Elana Herzog

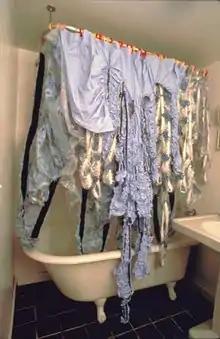
Elana Herzog, "Untitled I", Plastic shower curtains, elastic and plastic curtain rings, dimensions variable, 1996.

Herzog's art has been described as a mix of visceral color and texture, formal rigor and whimsy that balances between decorative beauty and violence and "ruin and monument." She works intuitively, through a process-based method of accumulation and subtraction that involves improvisation, context-sensitive experimentation, and labor-intensive, heavy-duty assemblage. Her work bears the formal influence—often irreverently—of minimalists Donald Judd and Frank Stella, Eva Hesse, and site-specific conceptualists Robert Smithson and Gordon Matta-Clark, as well more narrative-based sources, such as Freud and Magritte.